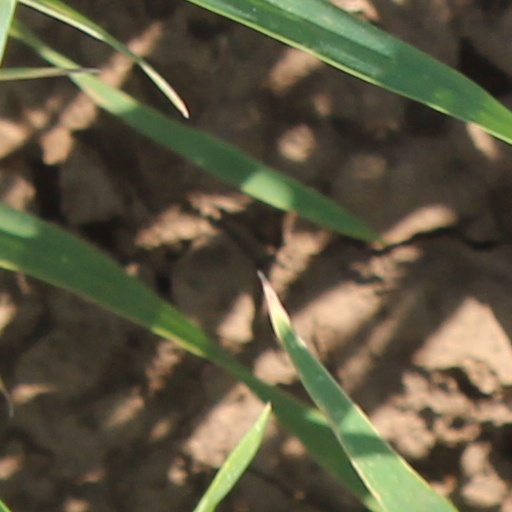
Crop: wheat